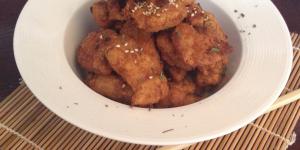
pollo frito estilo japones